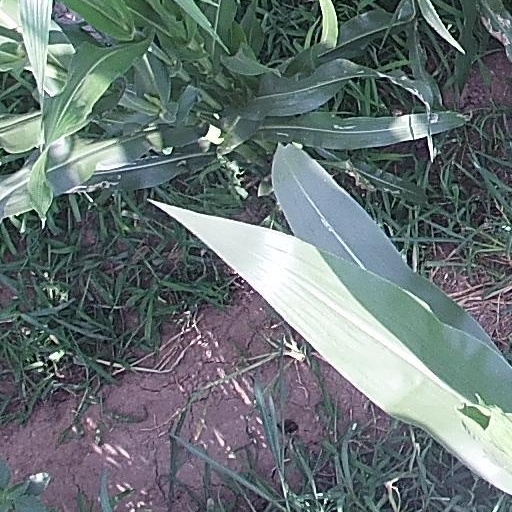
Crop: maize; corn